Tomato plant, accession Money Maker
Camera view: bottom (45 deg); turntable rotation: 270 degrees
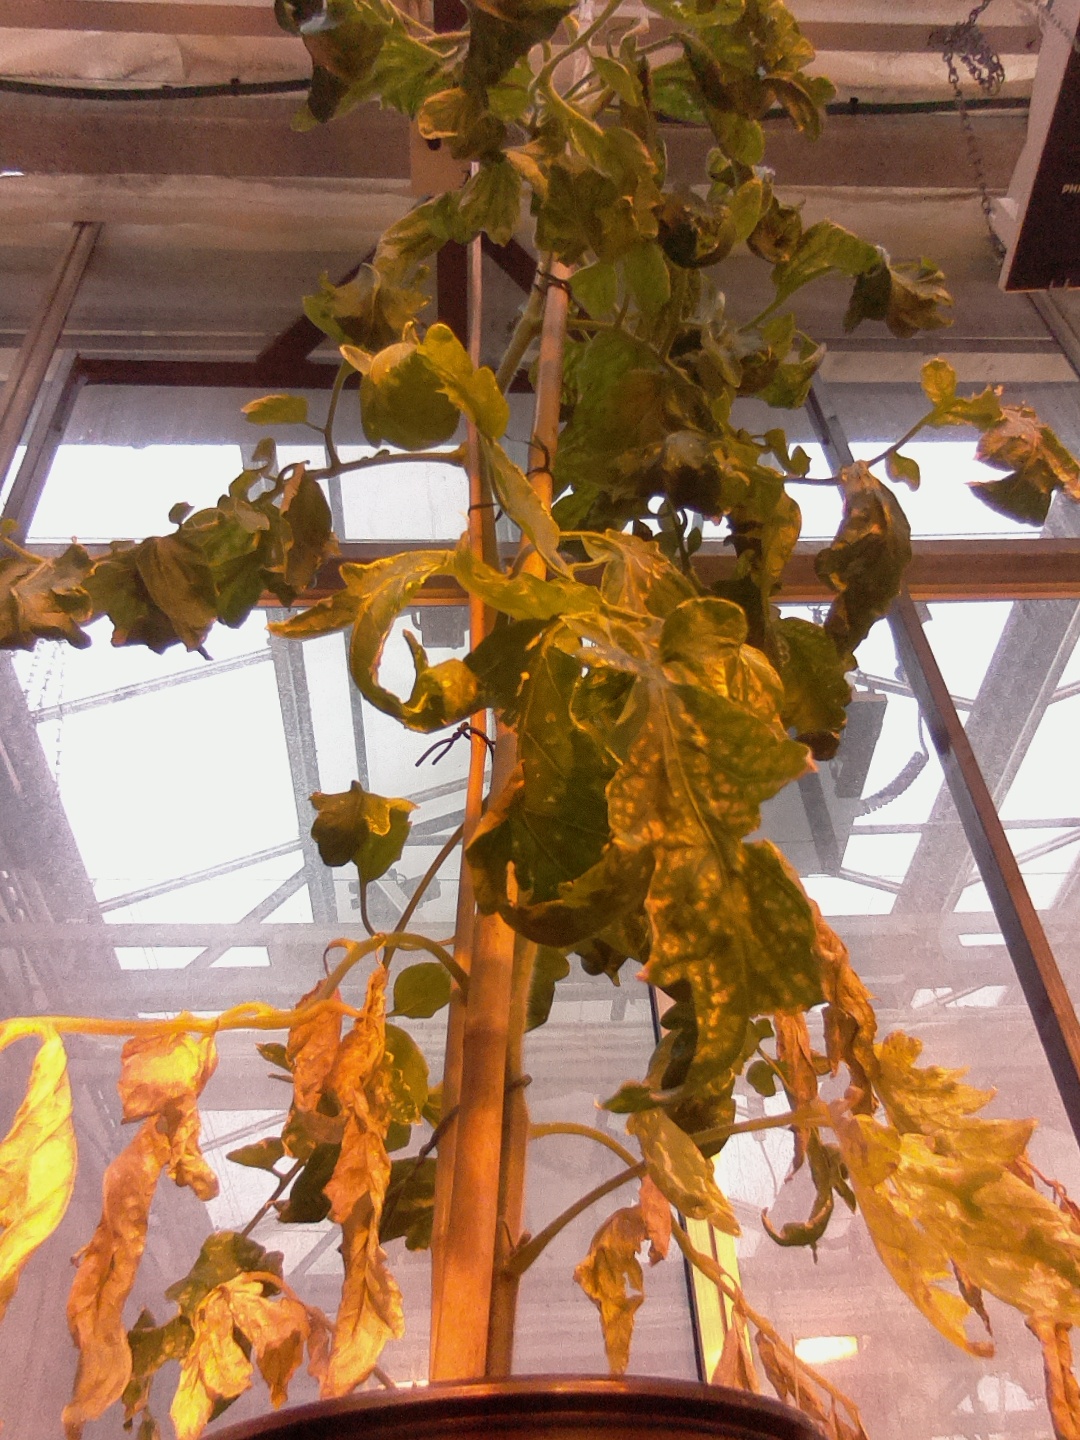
BBCH growth stage 29: 90%-100% Side shoots formed